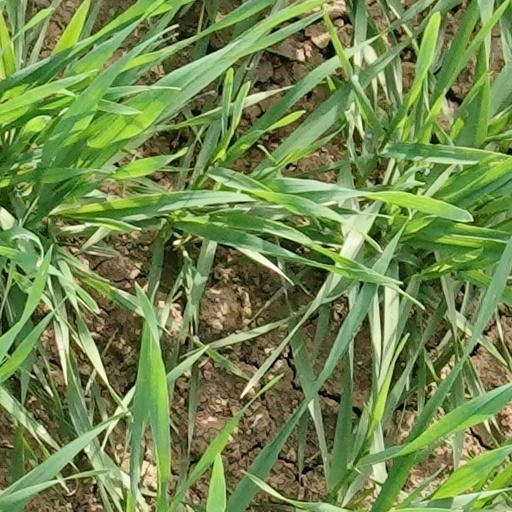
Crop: wheat